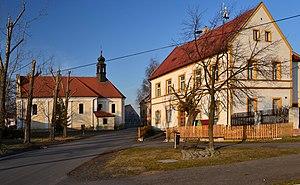
Bílence est une commune du district de Chomutov, dans la région d'Ústí nad Labem, en Tchéquie. Sa population s'élevait à 234 habitants en 2018.